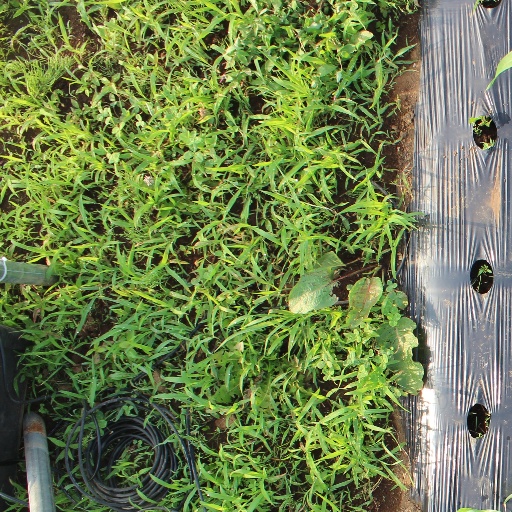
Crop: sorghum